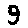
Label: 9